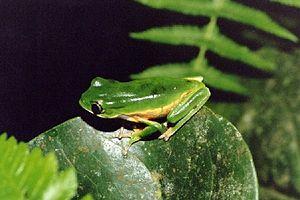
Phyllomedusa distincta est une espèce d'amphibiens de la famille des Phyllomedusidae.